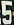
Number: 5